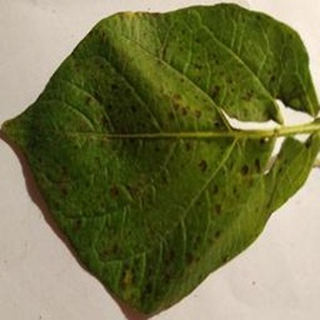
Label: potato_early_blight